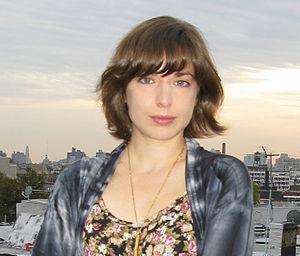
Sarah Glidden, née le 16 juin 1980, est une auteure de comics.